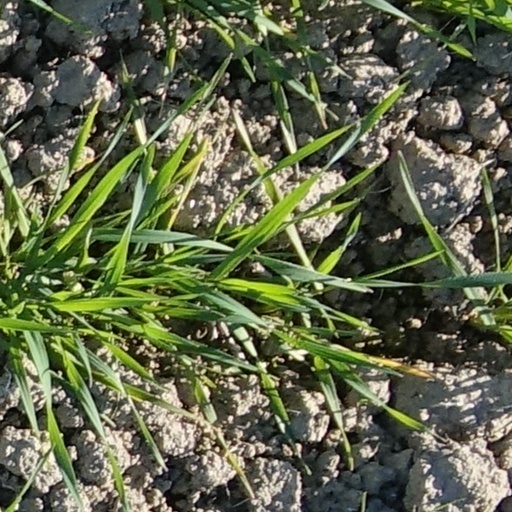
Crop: wheat